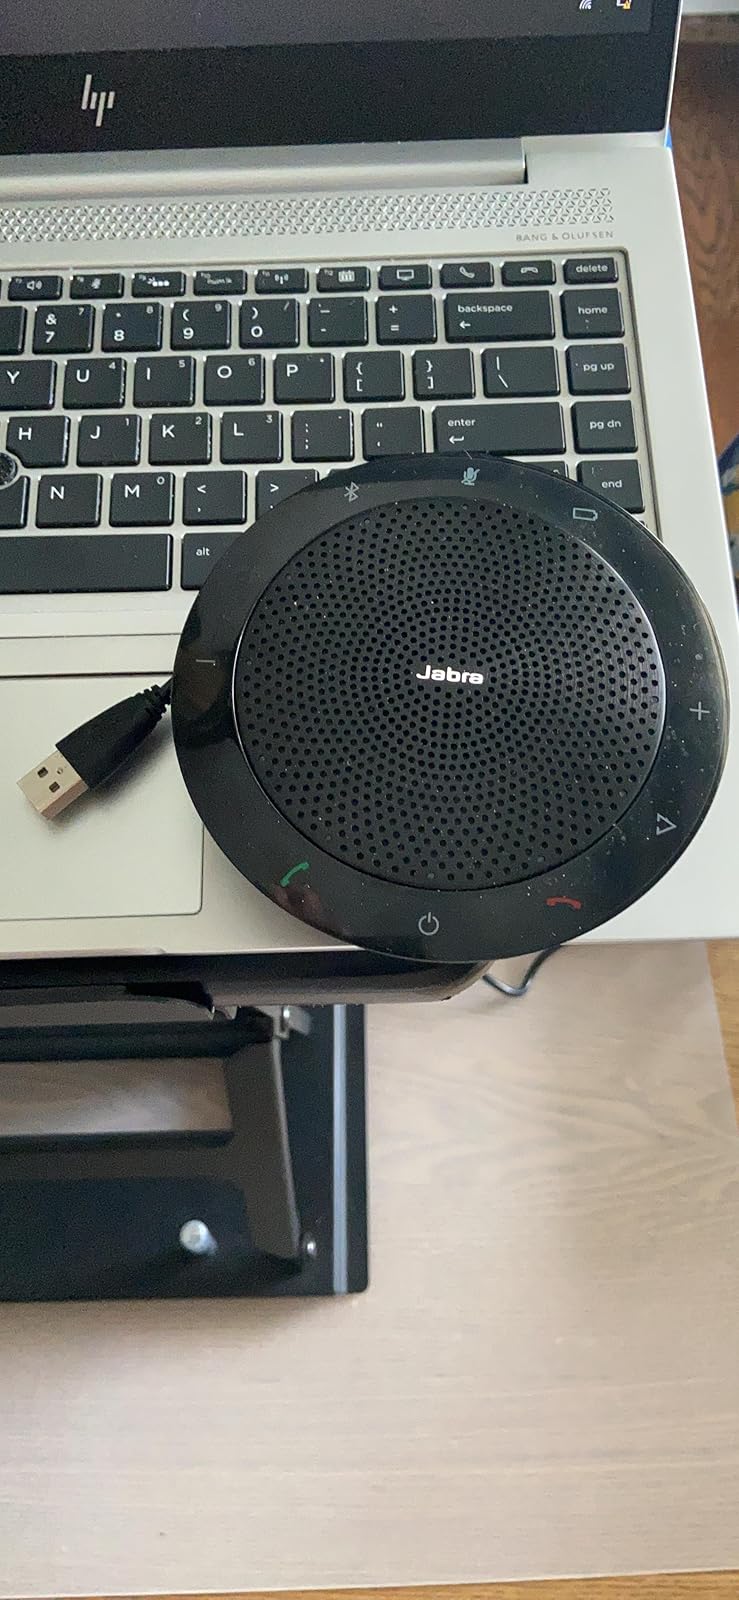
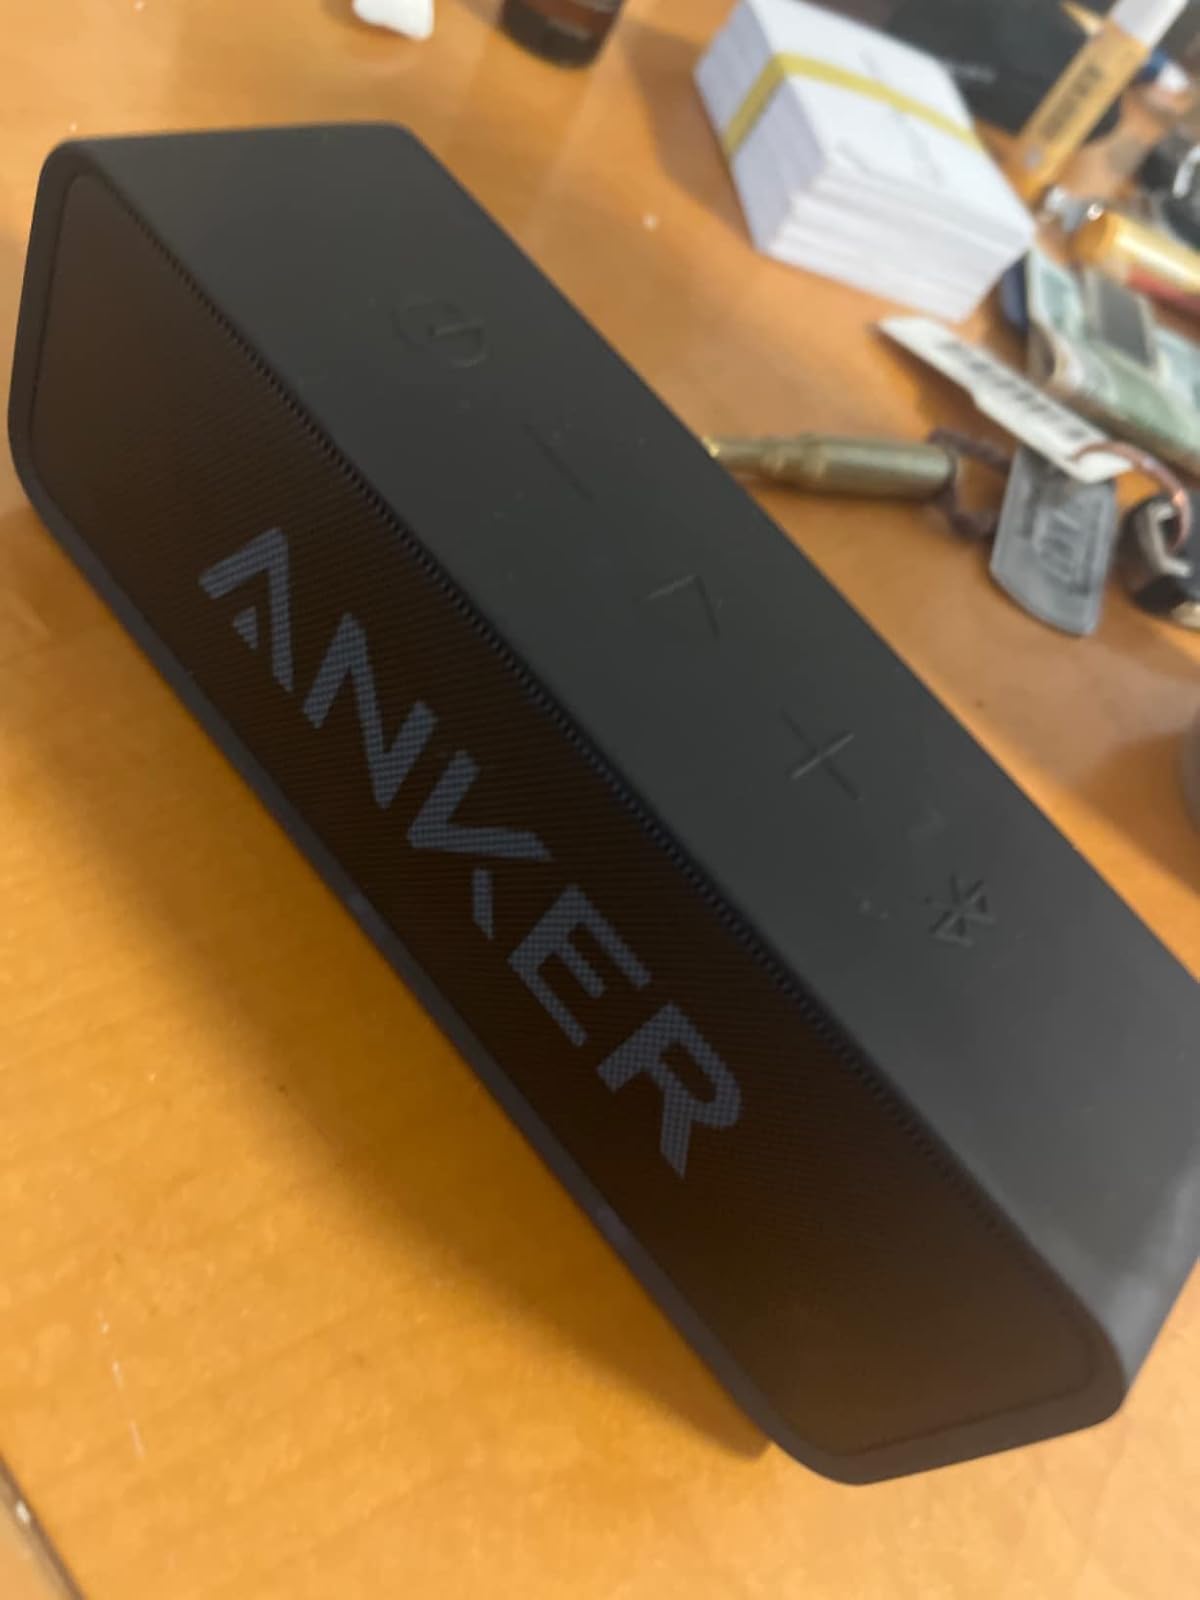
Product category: speaker
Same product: no